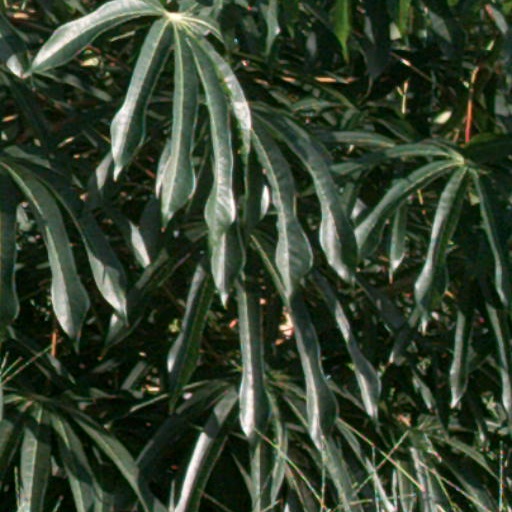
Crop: cassava